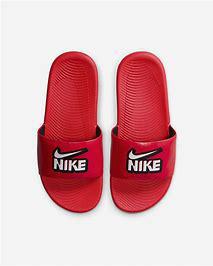
Brand: Nike
Model: Kawa